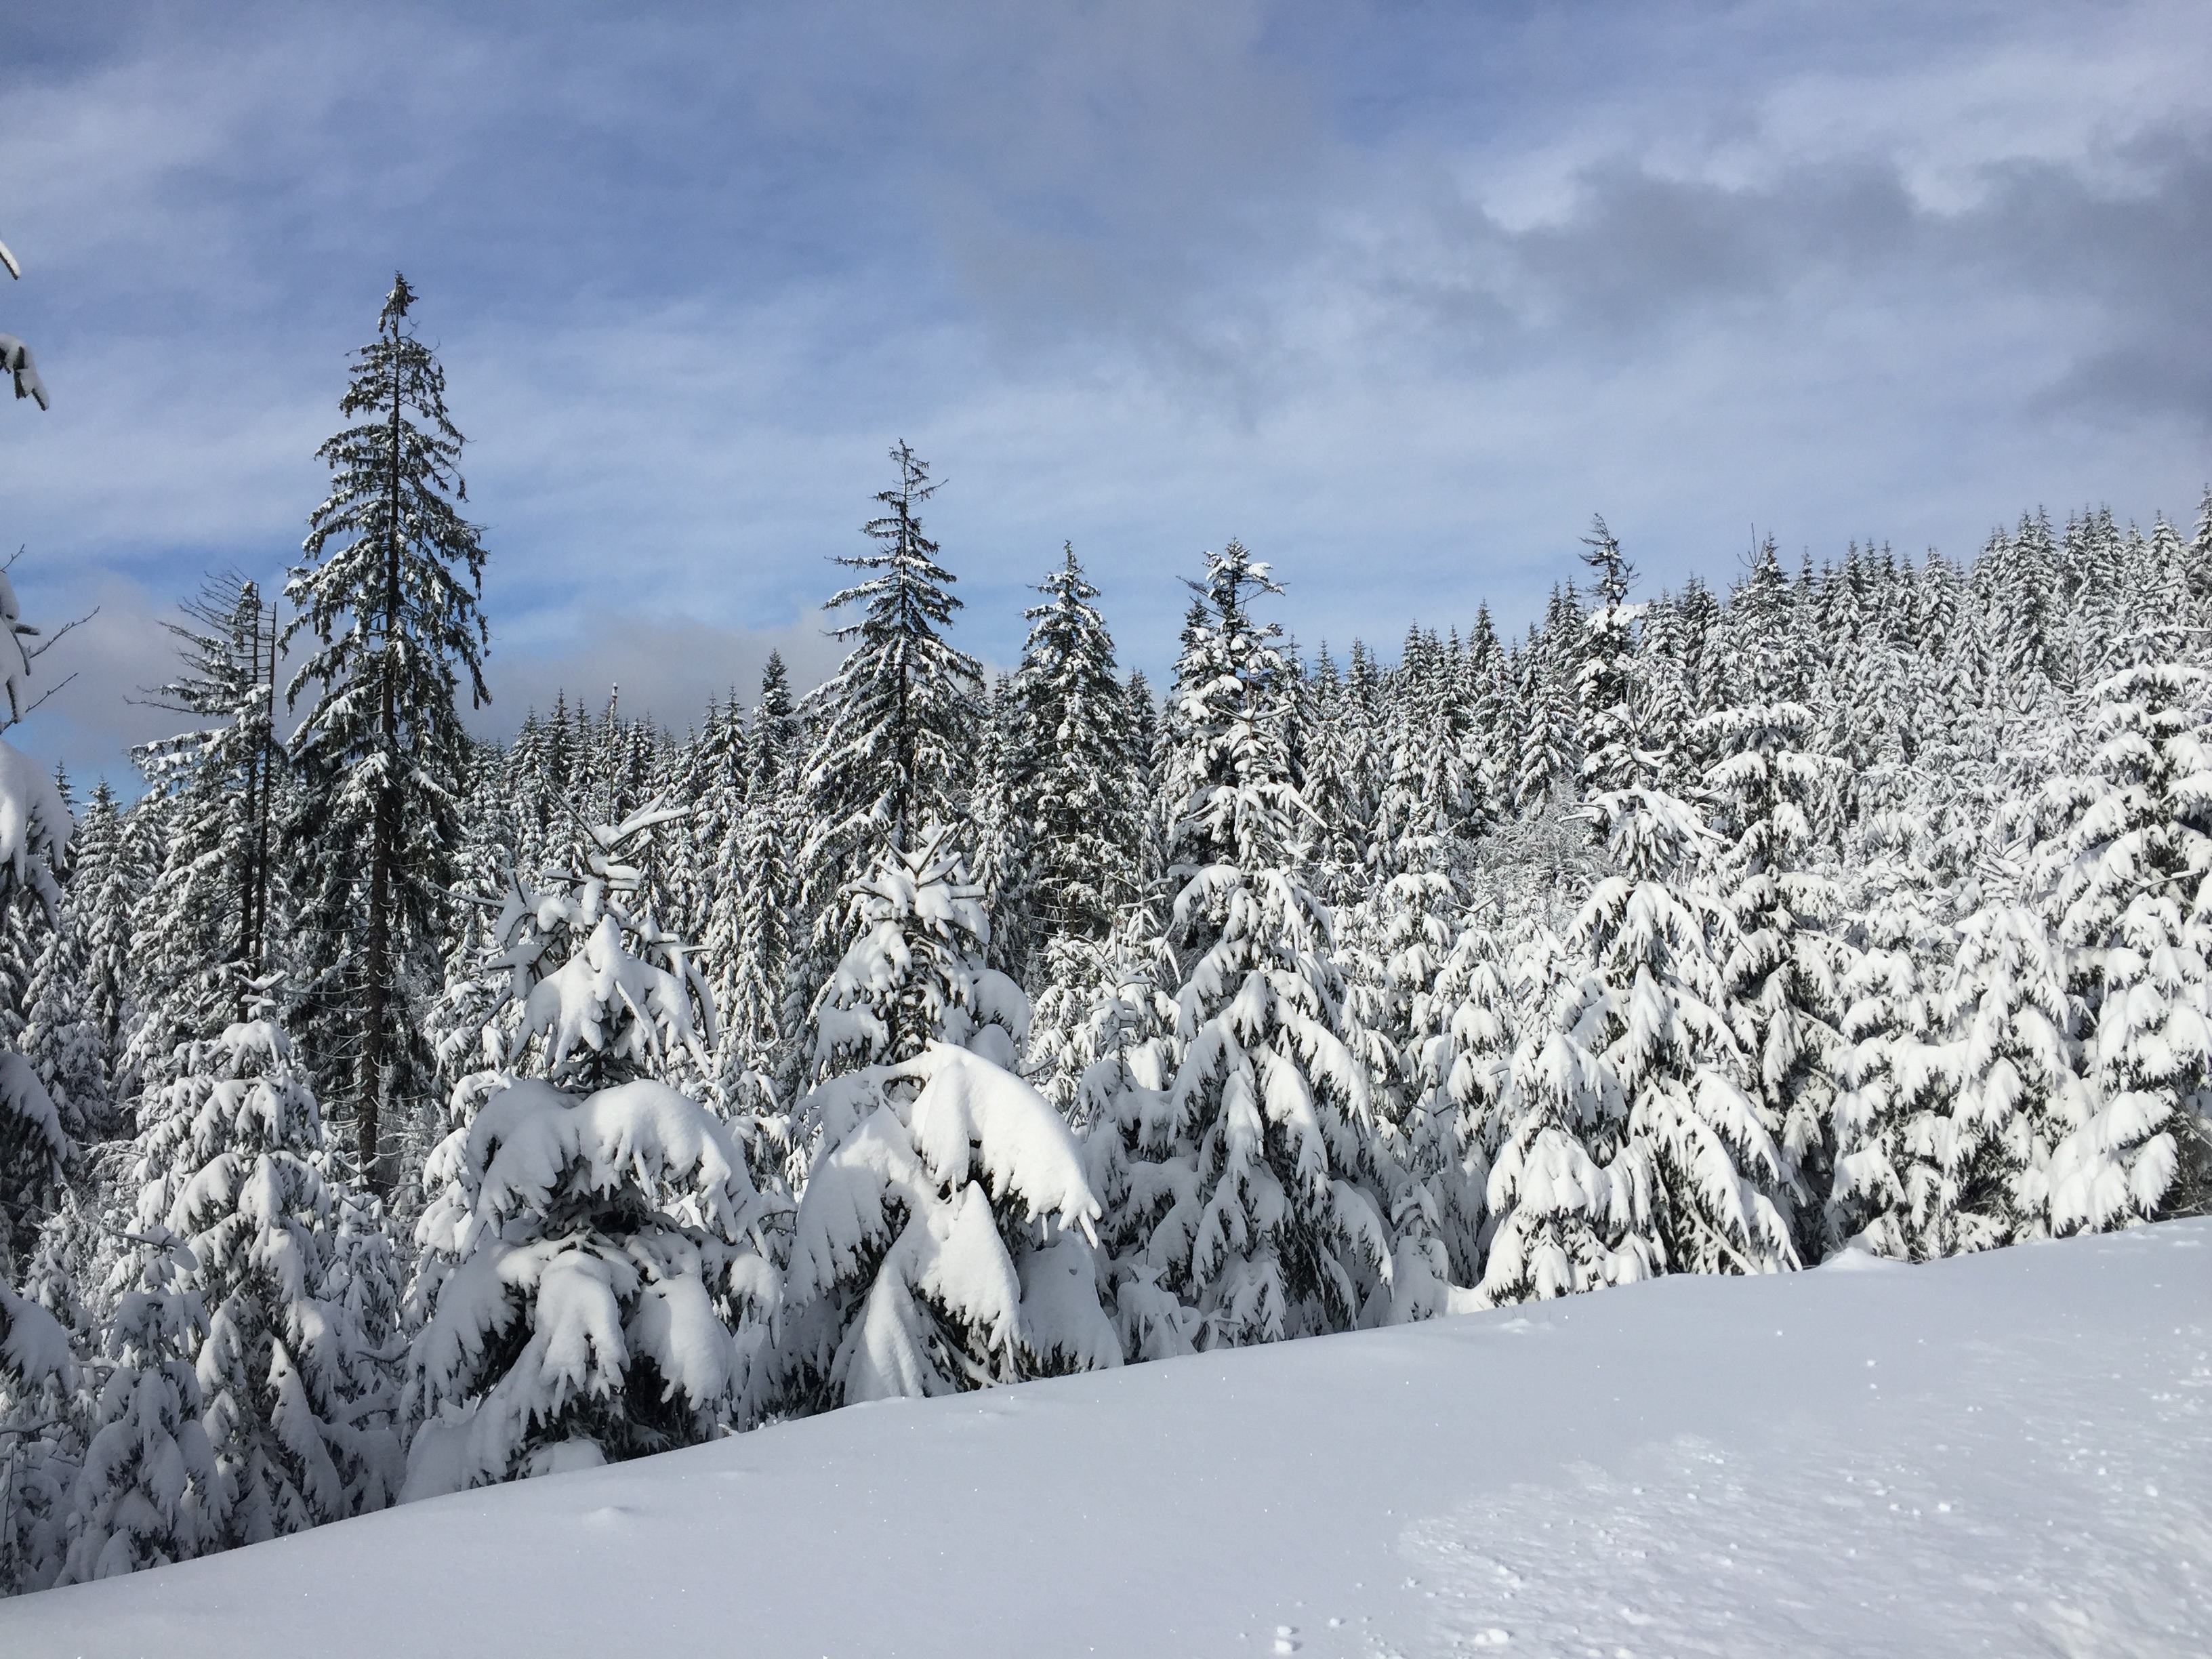
tree, forest, wilderness, mountain, snow, winter, mountain range, evergreen, weather, season, ridge, footwear, piste, wisla, geological phenomenon